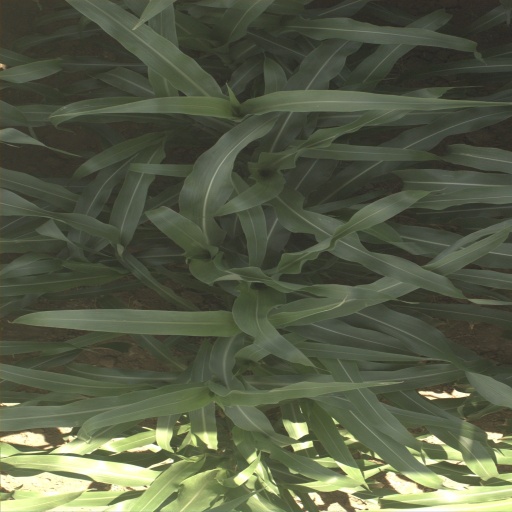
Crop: sorghum